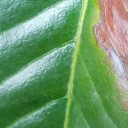
Label: Phoma